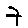
Label: 7